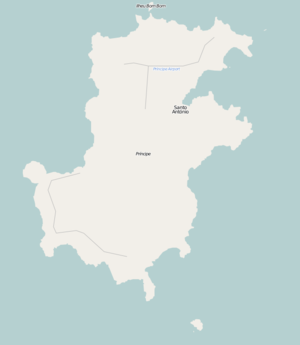
Principe, aussi appelée île du Prince sous une forme peu usitée, en portugais Príncipe ou Ilha do Príncipe, est une île d'Afrique formant avec l'île de São Tomé la République de Sao Tomé-et-Principe. Elle constitue une province et le district de Pagué de ce pays.